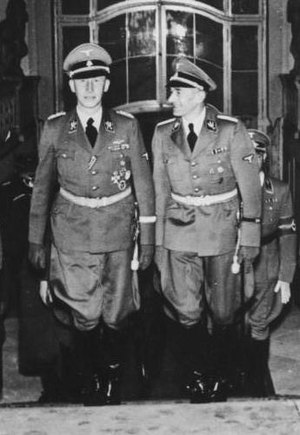
Karl Hermann Frank
Karl Hermann Frank (til højre) med Reinhard Heydrich (t.v.)
Karl Hermann Frank var en sudetertysk nazistisk tjenestemand i Tjekkoslovakiet før og under Anden Verdenskrig og SS-Obergruppenführer.